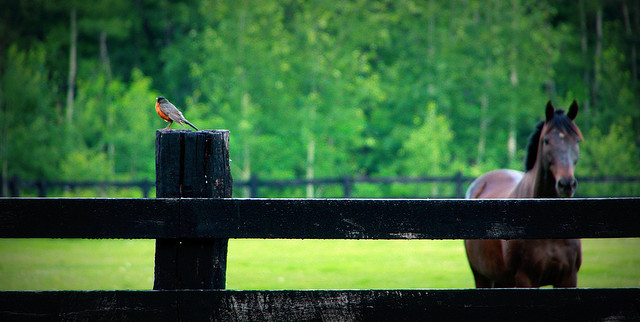
user: Given an image and a question. Answer the question in a short answer. Question: What type of bird is sitting on the fence post? Short Answer:
assistant: robin